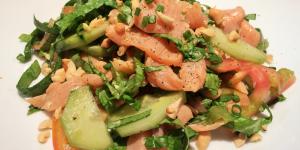
ensalada de salmon y pepino